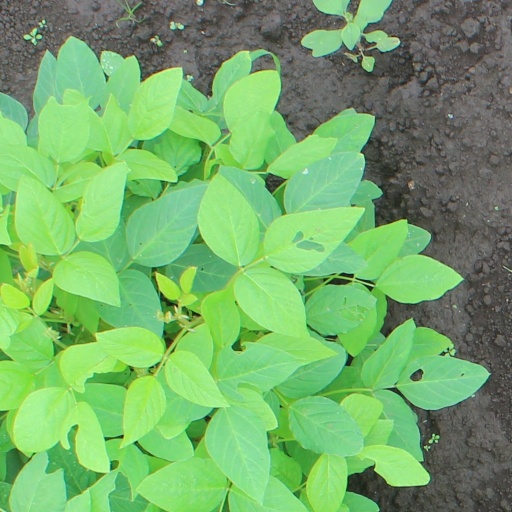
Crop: soybean